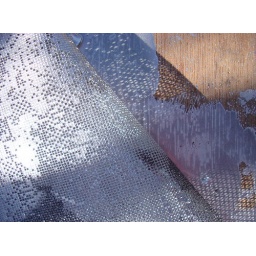
construction in wood screen and silver paint